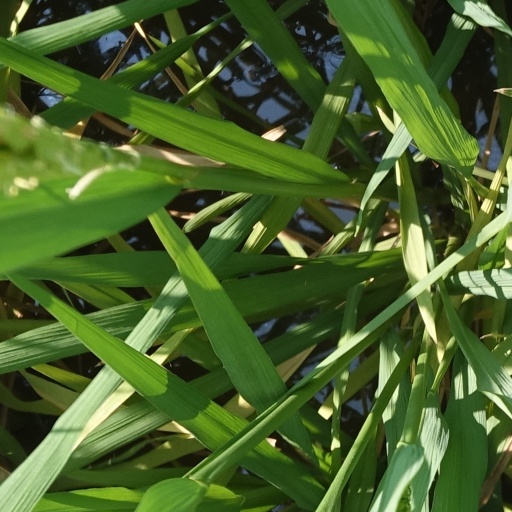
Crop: rice